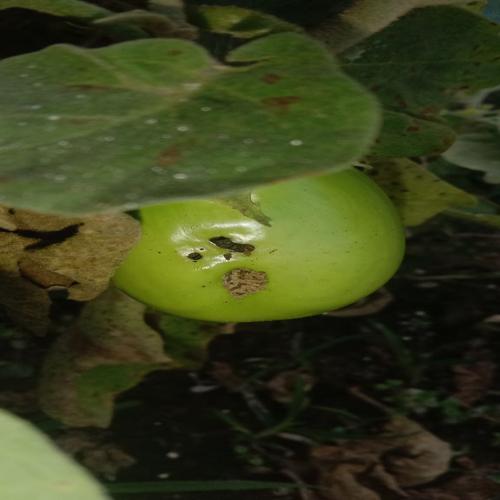
Label: Shoot and Fruit Borer